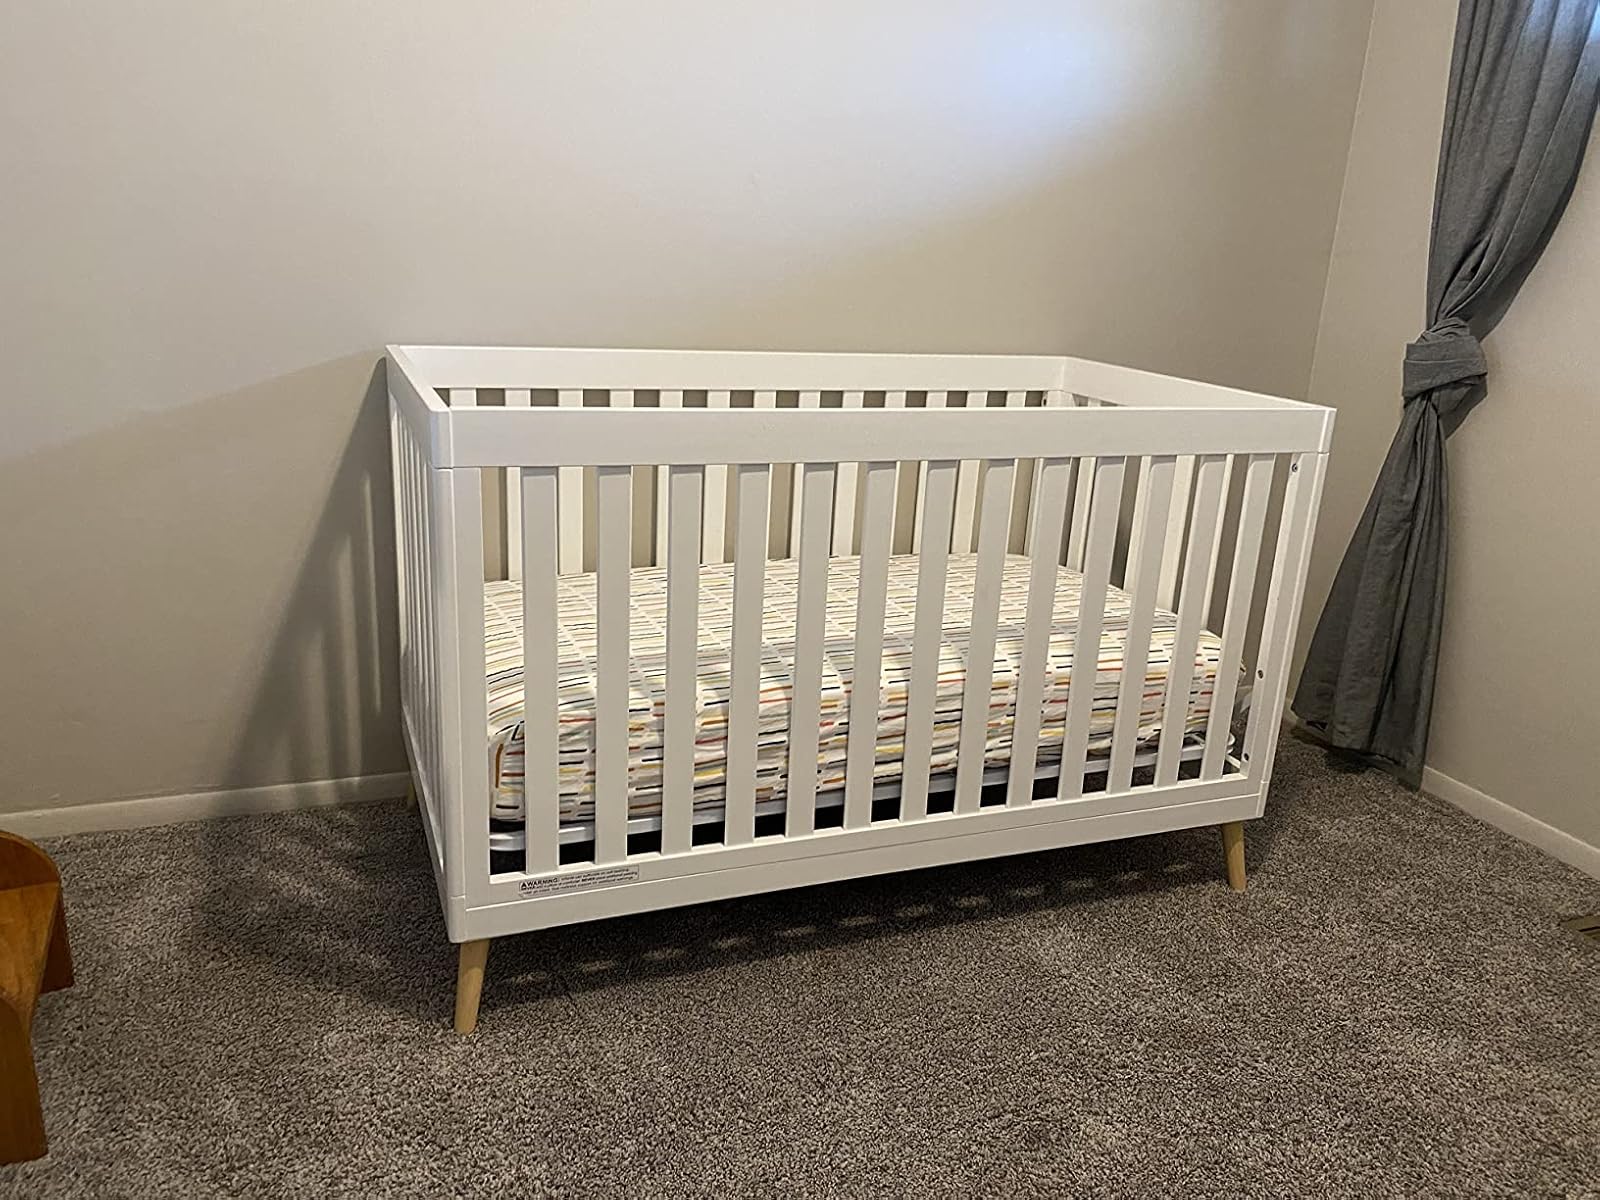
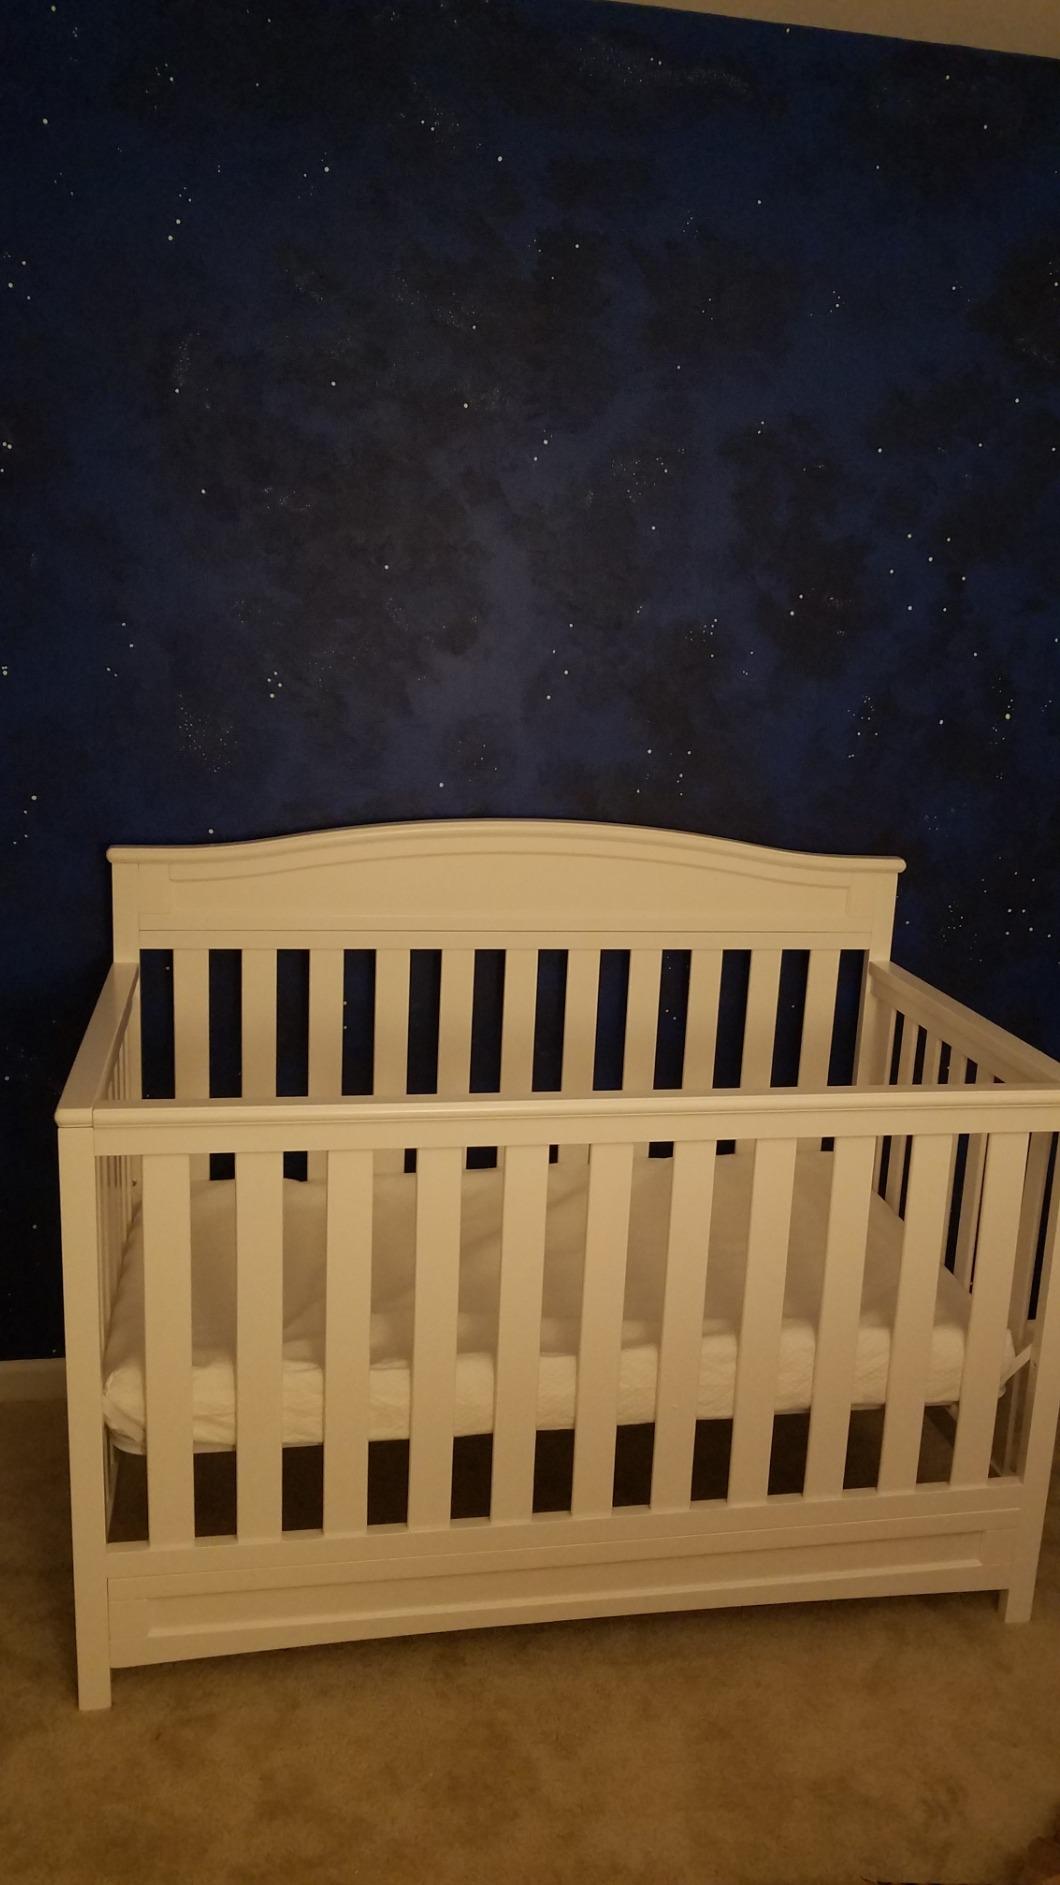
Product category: products_crib
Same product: no